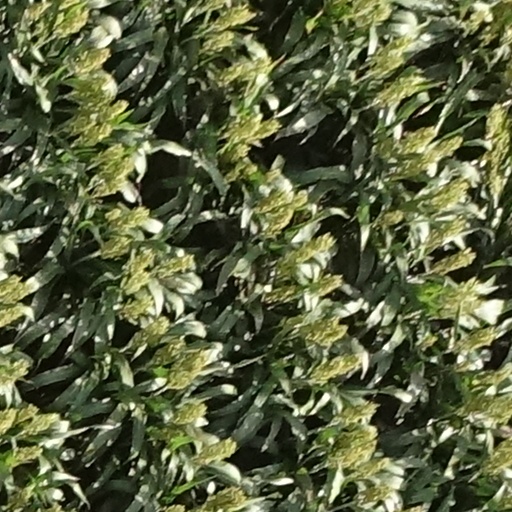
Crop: sorghum